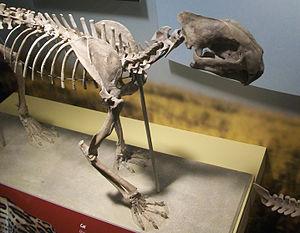
Dinictis est un genre éteint de mammifères carnivores, ressemblant à un félin à dents de sabre. Il a vécu en Amérique du Nord à l'Éocène et à l'Oligocène. Il mesurait près d'1 m de long pour un poids de 15 à 20 kg. Il a disparu car il a été supplanté par le Hyaenodon. Il grimpait aussi aux arbres.